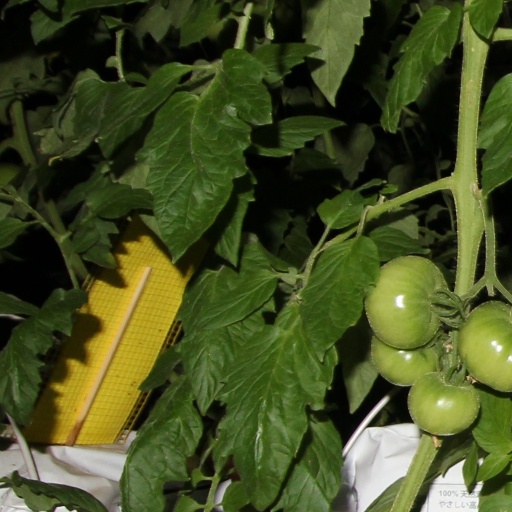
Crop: tomato